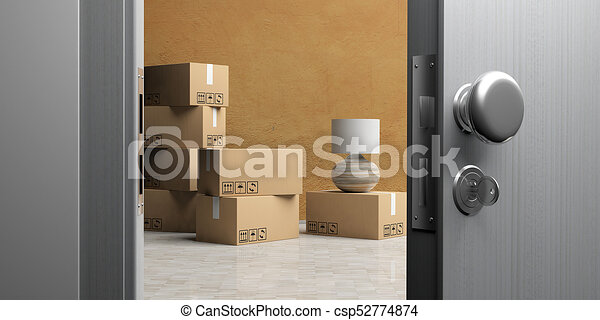
Label: cardboard